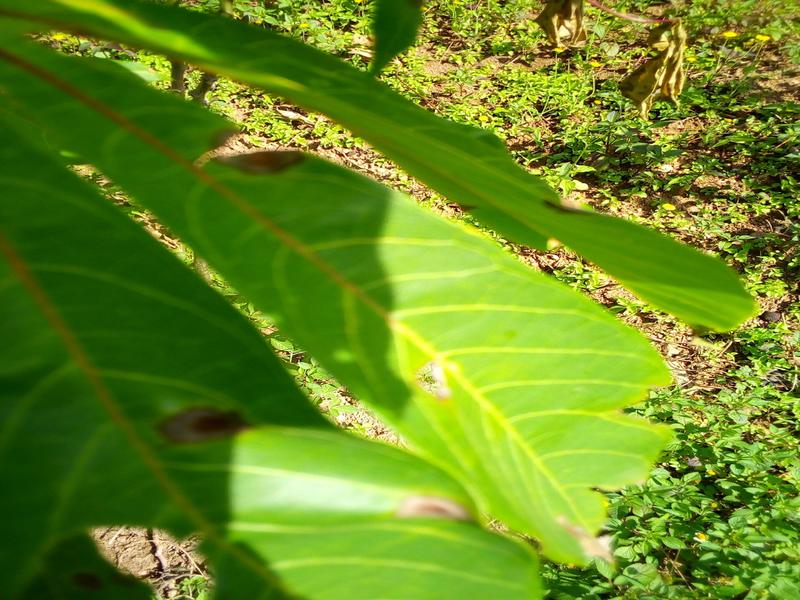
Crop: cassava
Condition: bacterial_blight